Equivalent spherical diameter

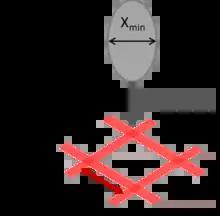
Equivalent spherical diameter for the sieve method

In sieve analysis, the particle size distribution of a granular material is assessed by letting the material pass through a series of sieves of progressively smaller mesh size. In that case the equivalent spherical diameter corresponds to the equivalent sieve diameter, or the diameter of a sphere that just passes through a defined sieve pore.